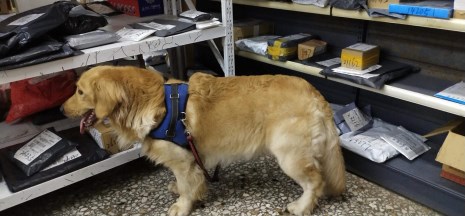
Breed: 5355-n000126-golden_retriever